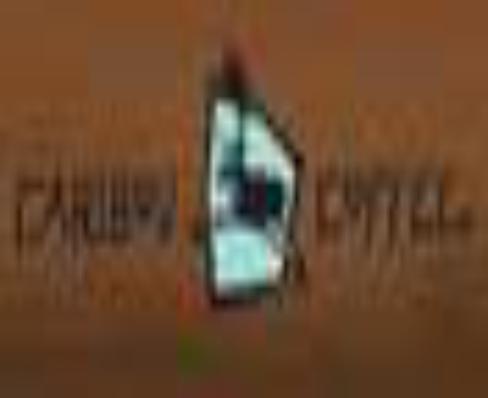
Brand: Caribou Coffee
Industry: Food